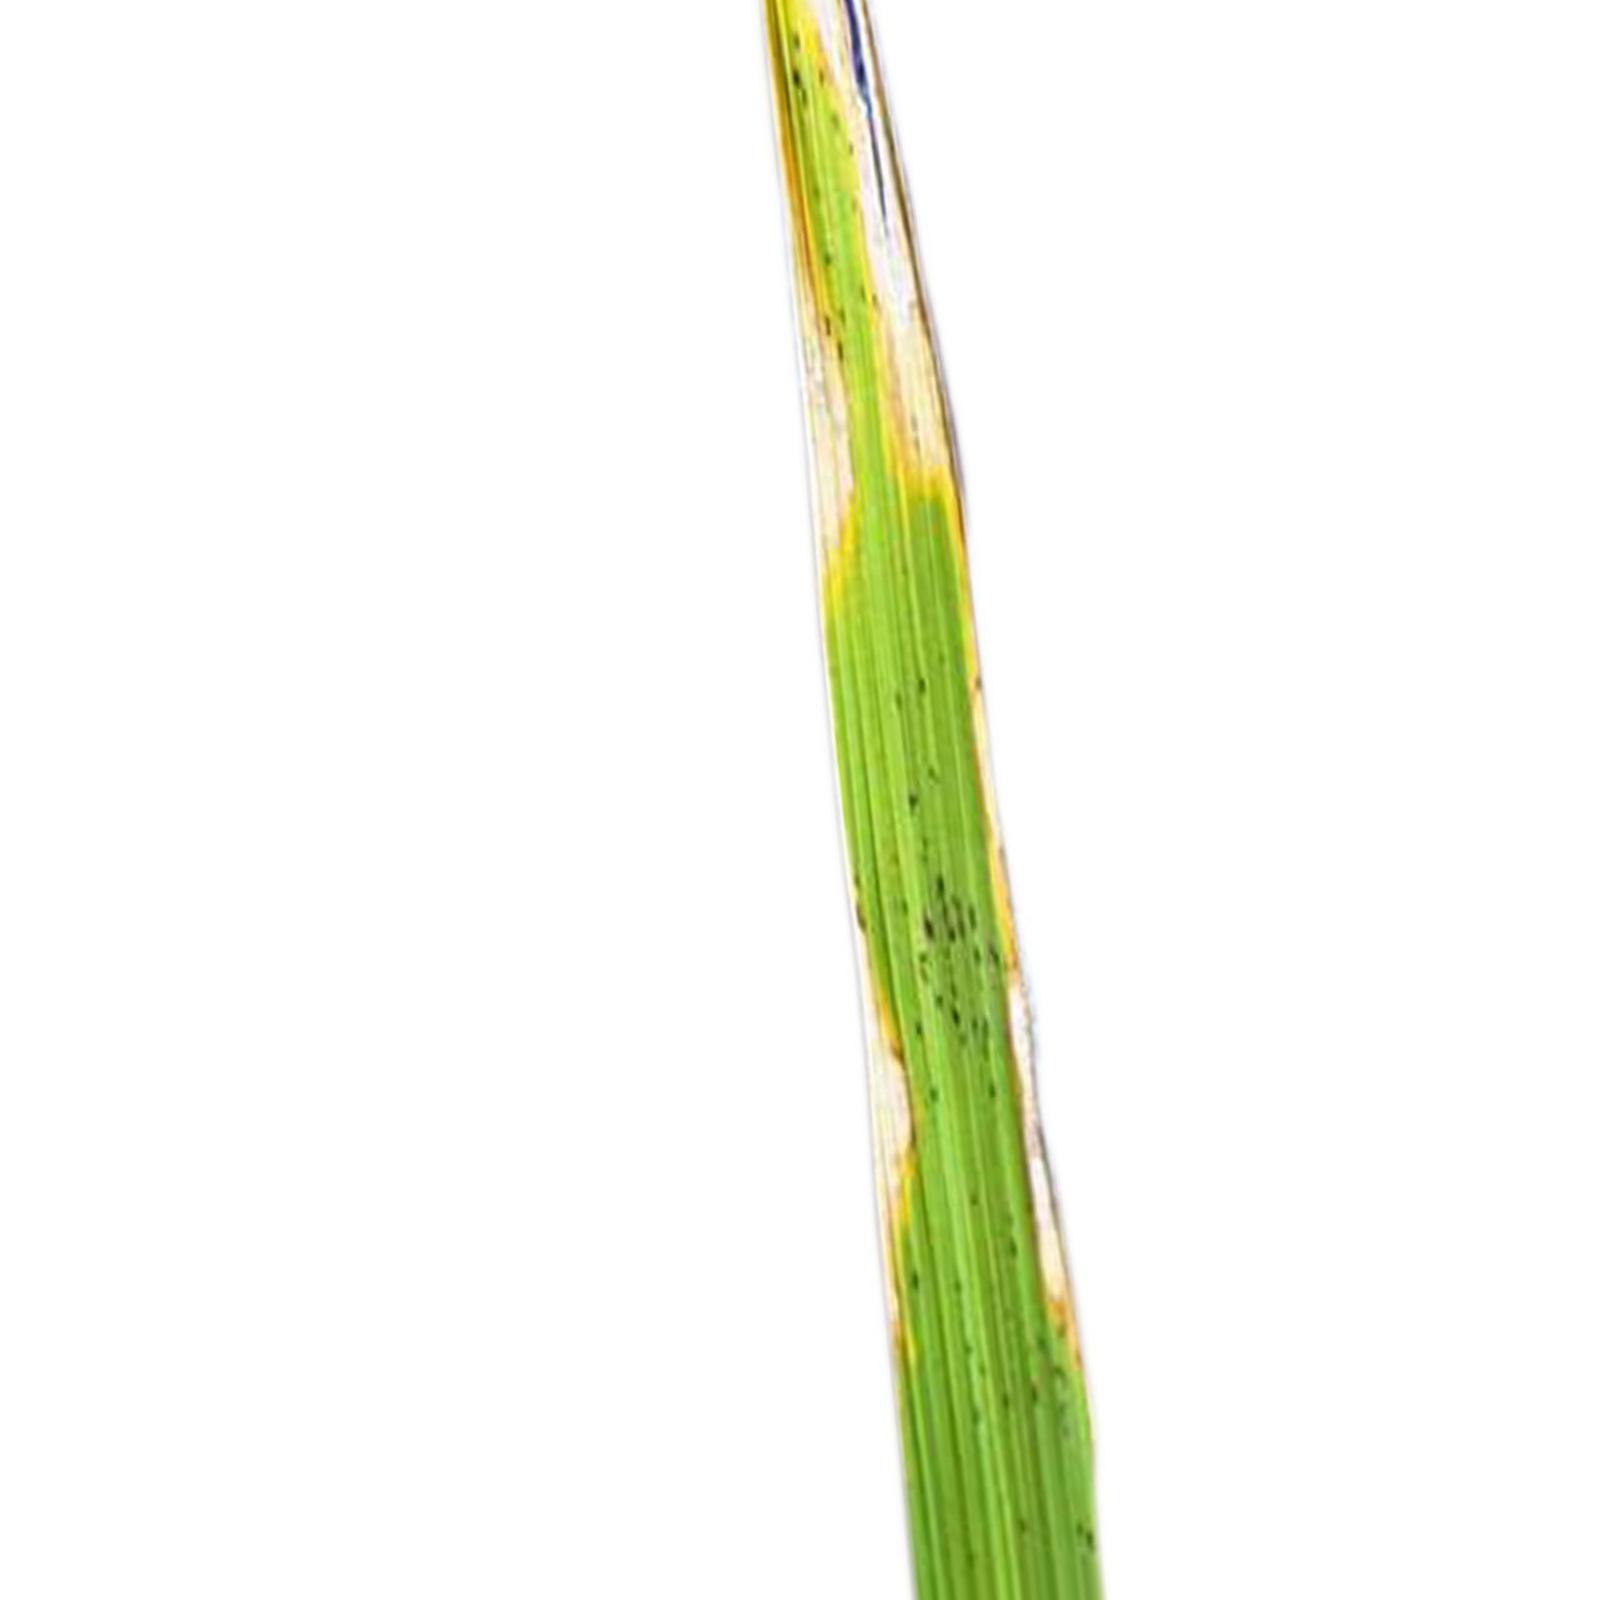
Nhãn: Bệnh Cháy lá ( Leaf scald )